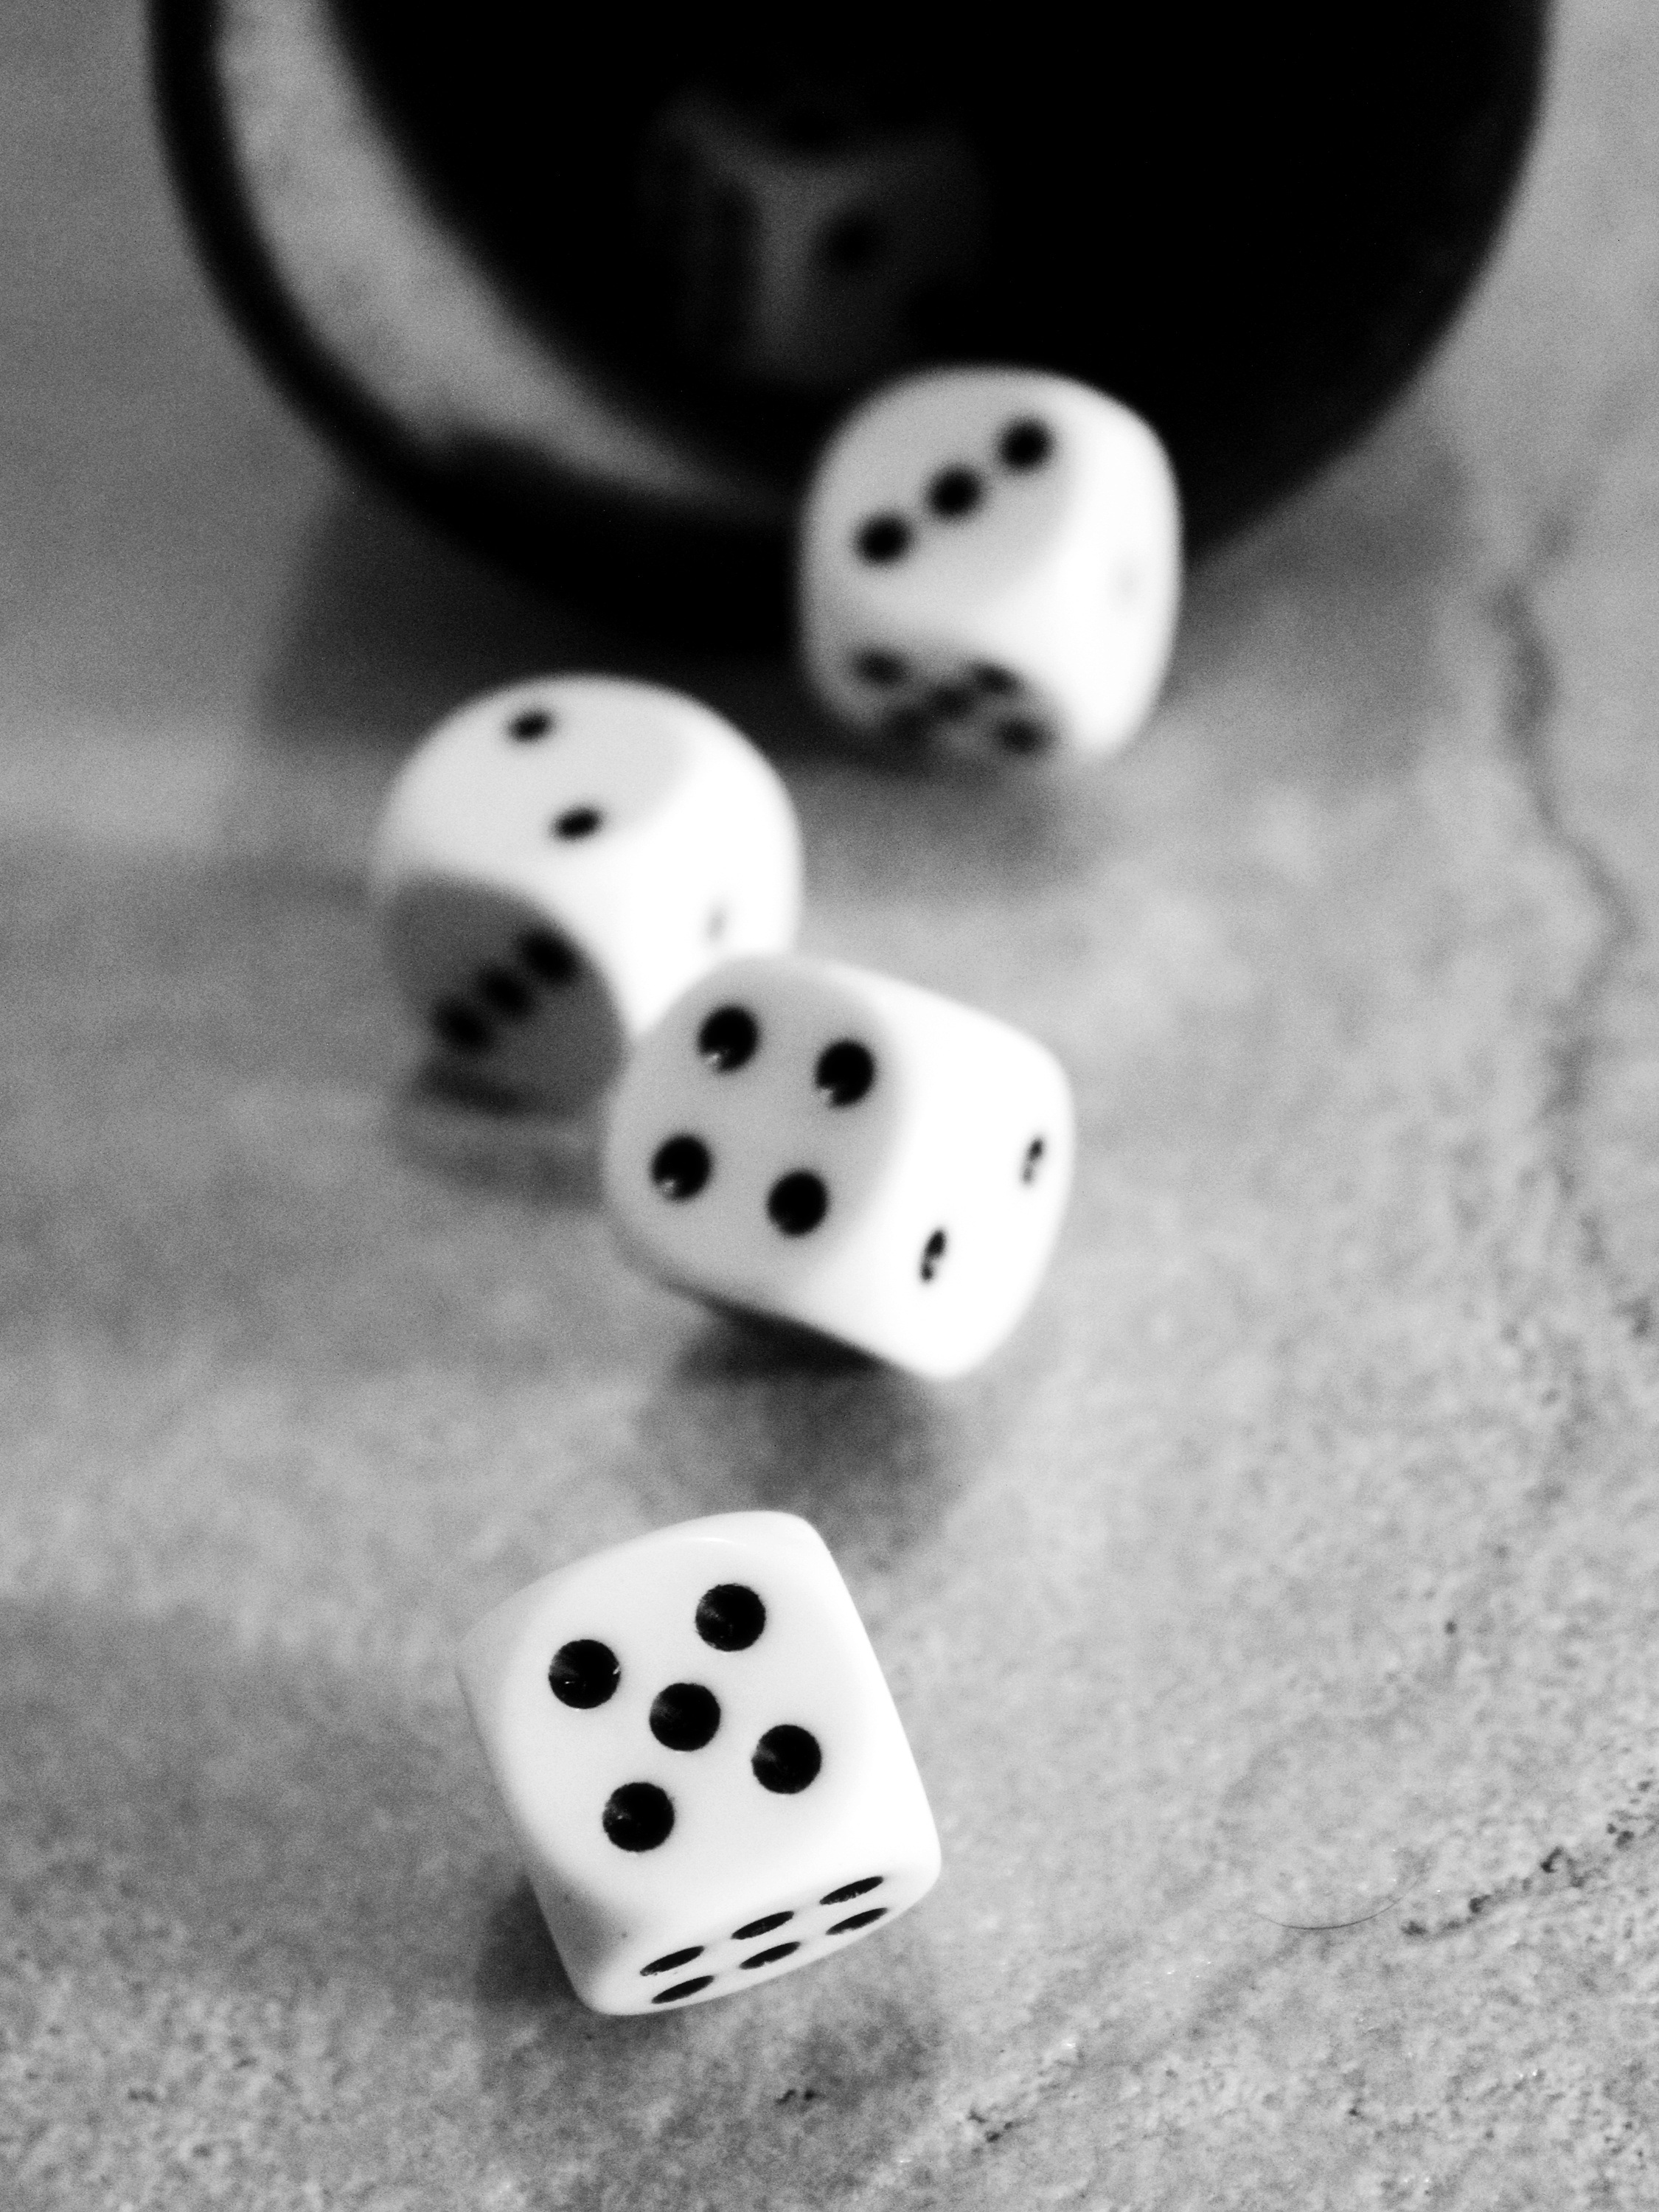
black and white, white, play, recreation, square, monochrome, board game, sports, four, random, cube, five, casino, gambling, games, luck, points, dice, angular, dice game, pay, craps, lucky dice, instantaneous speed, numbers eyes, lucky number, game cube, monochrome photography, eight ball, indoor games and sports, tabletop game, eye numbers